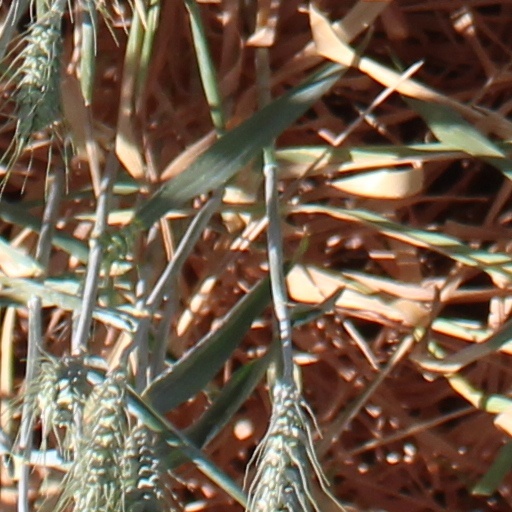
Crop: wheat